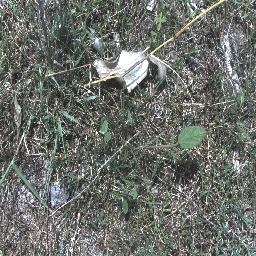
Label: negative